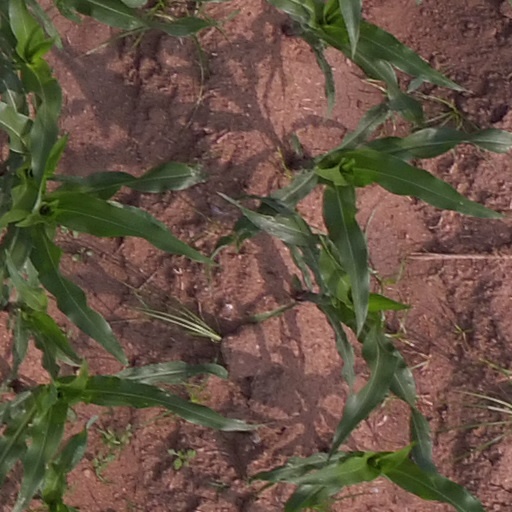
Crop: maize; corn